History of Pittsburgh Panthers football

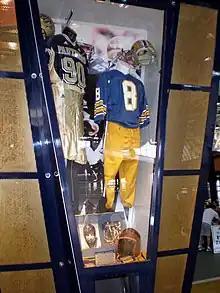
Uniform from 2005 season (left) and the era from 1973–96 (right) on display at Heinz Field

Dave Wannstedt, a Pittsburgh area native and former Pitt player, graduate, and graduate assistant coach (1975–78), who had recently resigned as head coach of the NFL's Miami Dolphins, succeeded Harris as Pitt's head coach on December 23, 2004. Wannstedt's return to his alma mater was marked by a return to the use of the wordmark "Pitt" as a logo, including its display on the football helmets.